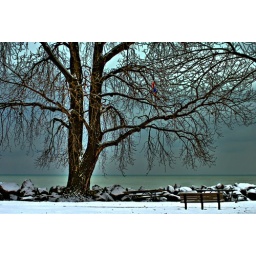
tree and rocks near dempster street beach, evanston +3-0 full